Yvonne Gardelle

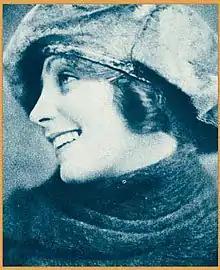
Yvonne Gardelle in "Who's Who on the Screen" (1920)

Yvonne Chappelle started her career as a young dancer in vaudeville. In 1914, she danced in a minimal costume as the lead in a pageant called "Revels of Daphne", performed at the General Federation of Women's Clubs meeting in Chicago. The pageant was directed by Clyde A. Gardner, later known as "Carlton Gardelle".